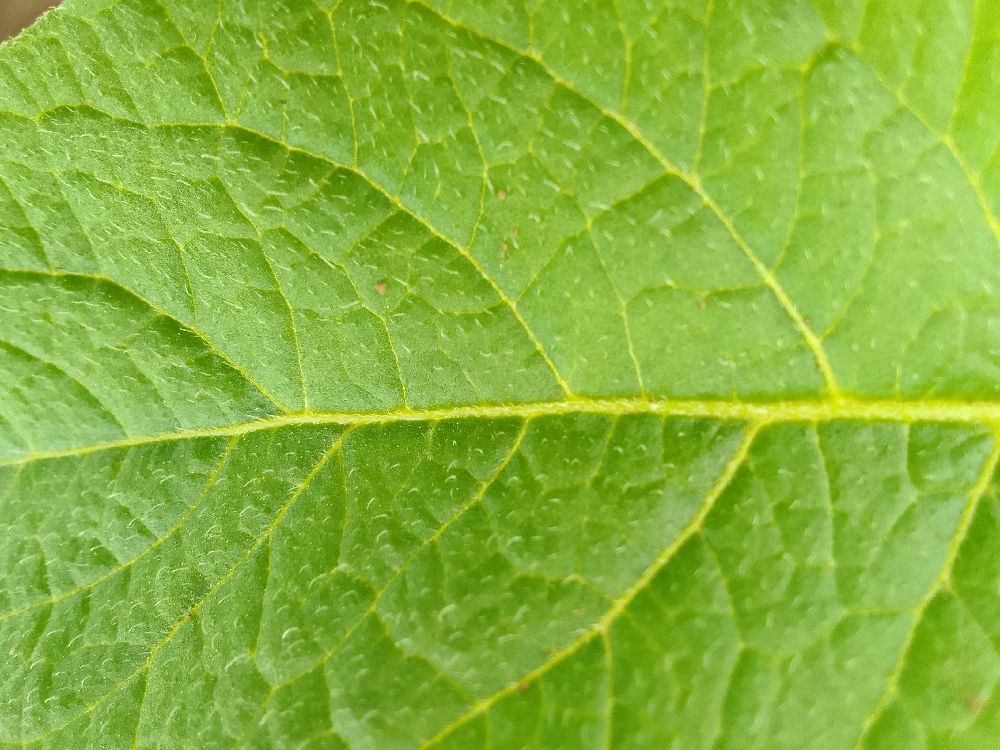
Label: Healthy